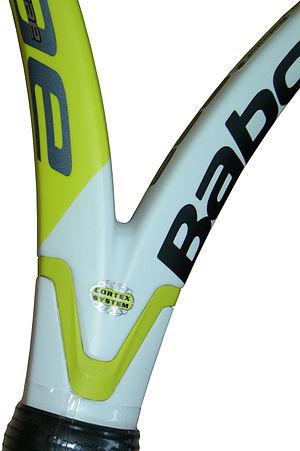
Cortex Damping System - Raquette Babolat Aeropro Drive. Système antivibration Cortex. Polski: Cortex Damping System - Rakieta Babolat Aeropro Drive. System absorbcji drgań Cortex.
Babolat est une entreprise française basée à Lyon, spécialisée dans la fabrication d'articles de sport de raquette.